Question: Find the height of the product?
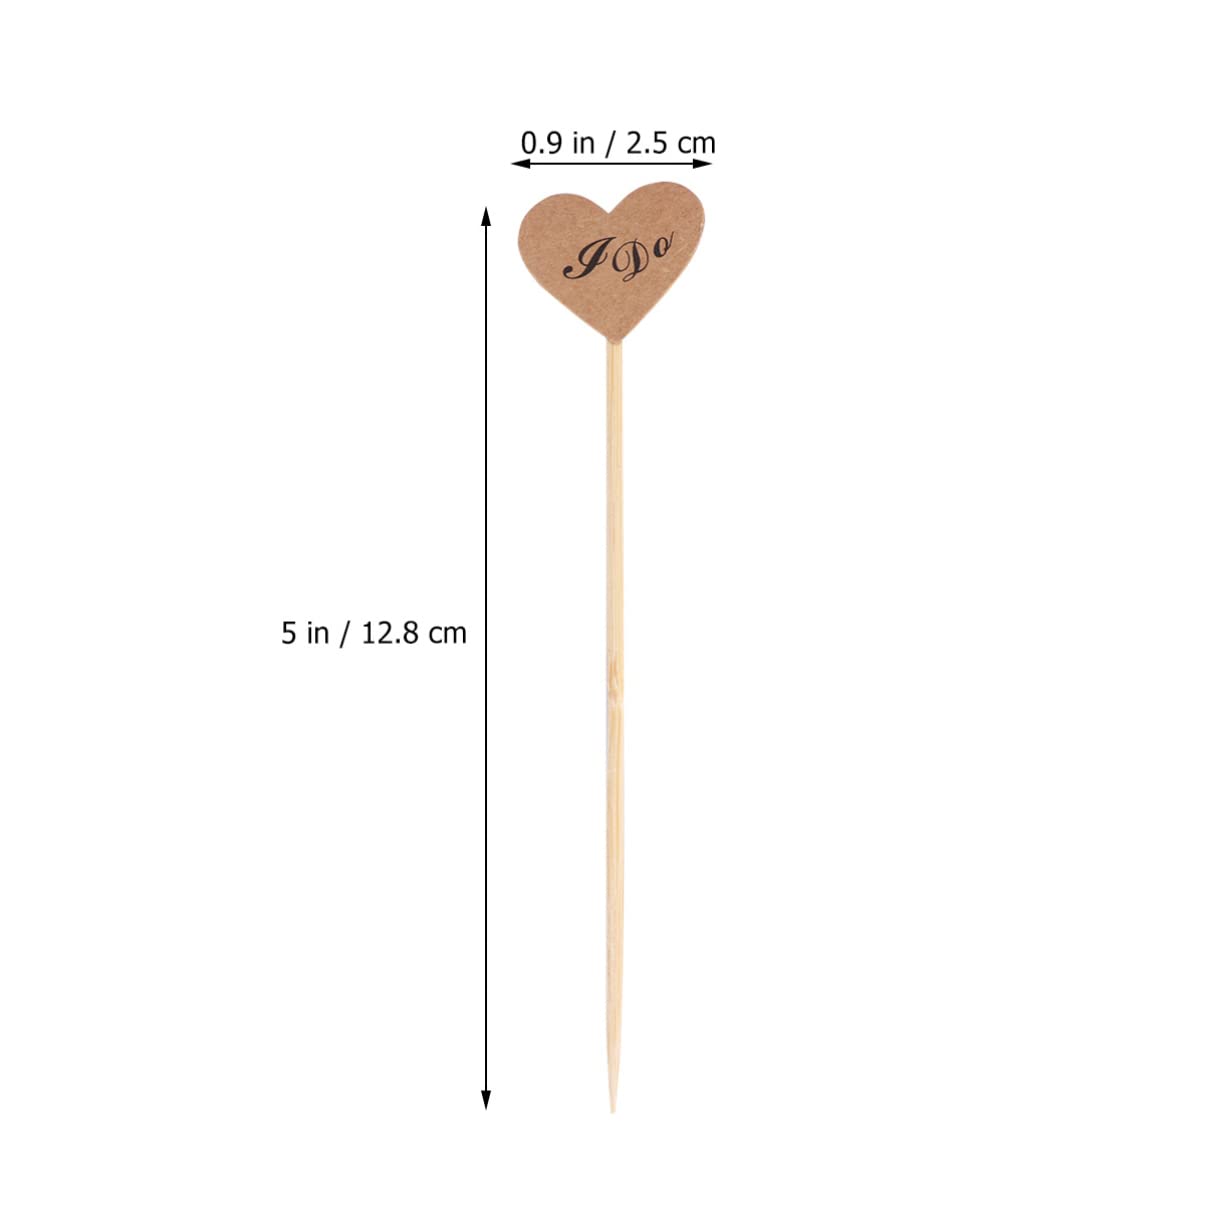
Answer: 5.0 inch